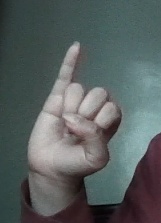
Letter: meem